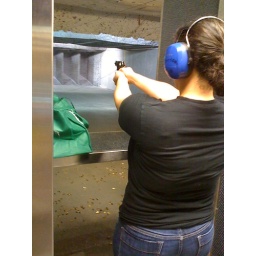
Look at Funzi - like a fish in water